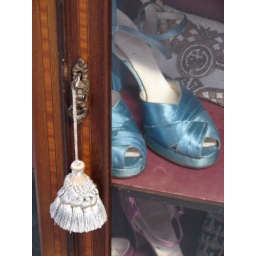
Detail of vintage 1940's satin shoes, displayed in an Edwardian glass fronted cabinet